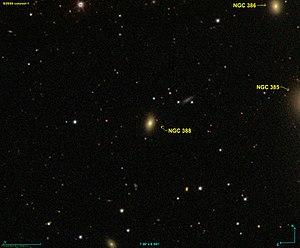
Image créée à l'aide du logiciel Aladin Sky Atlas du Centre de Données astronomiques de Strasbourg et des données de SDSS (Sloan Digital Sky Survey).
NGC 388 est une galaxie elliptique située dans la constellation des Poissons à environ 243 millions d'années-lumière de la Voie lactée. Elle a été découverte par l'ingénieur irlandais Bindon Blood Stoney en 1850.